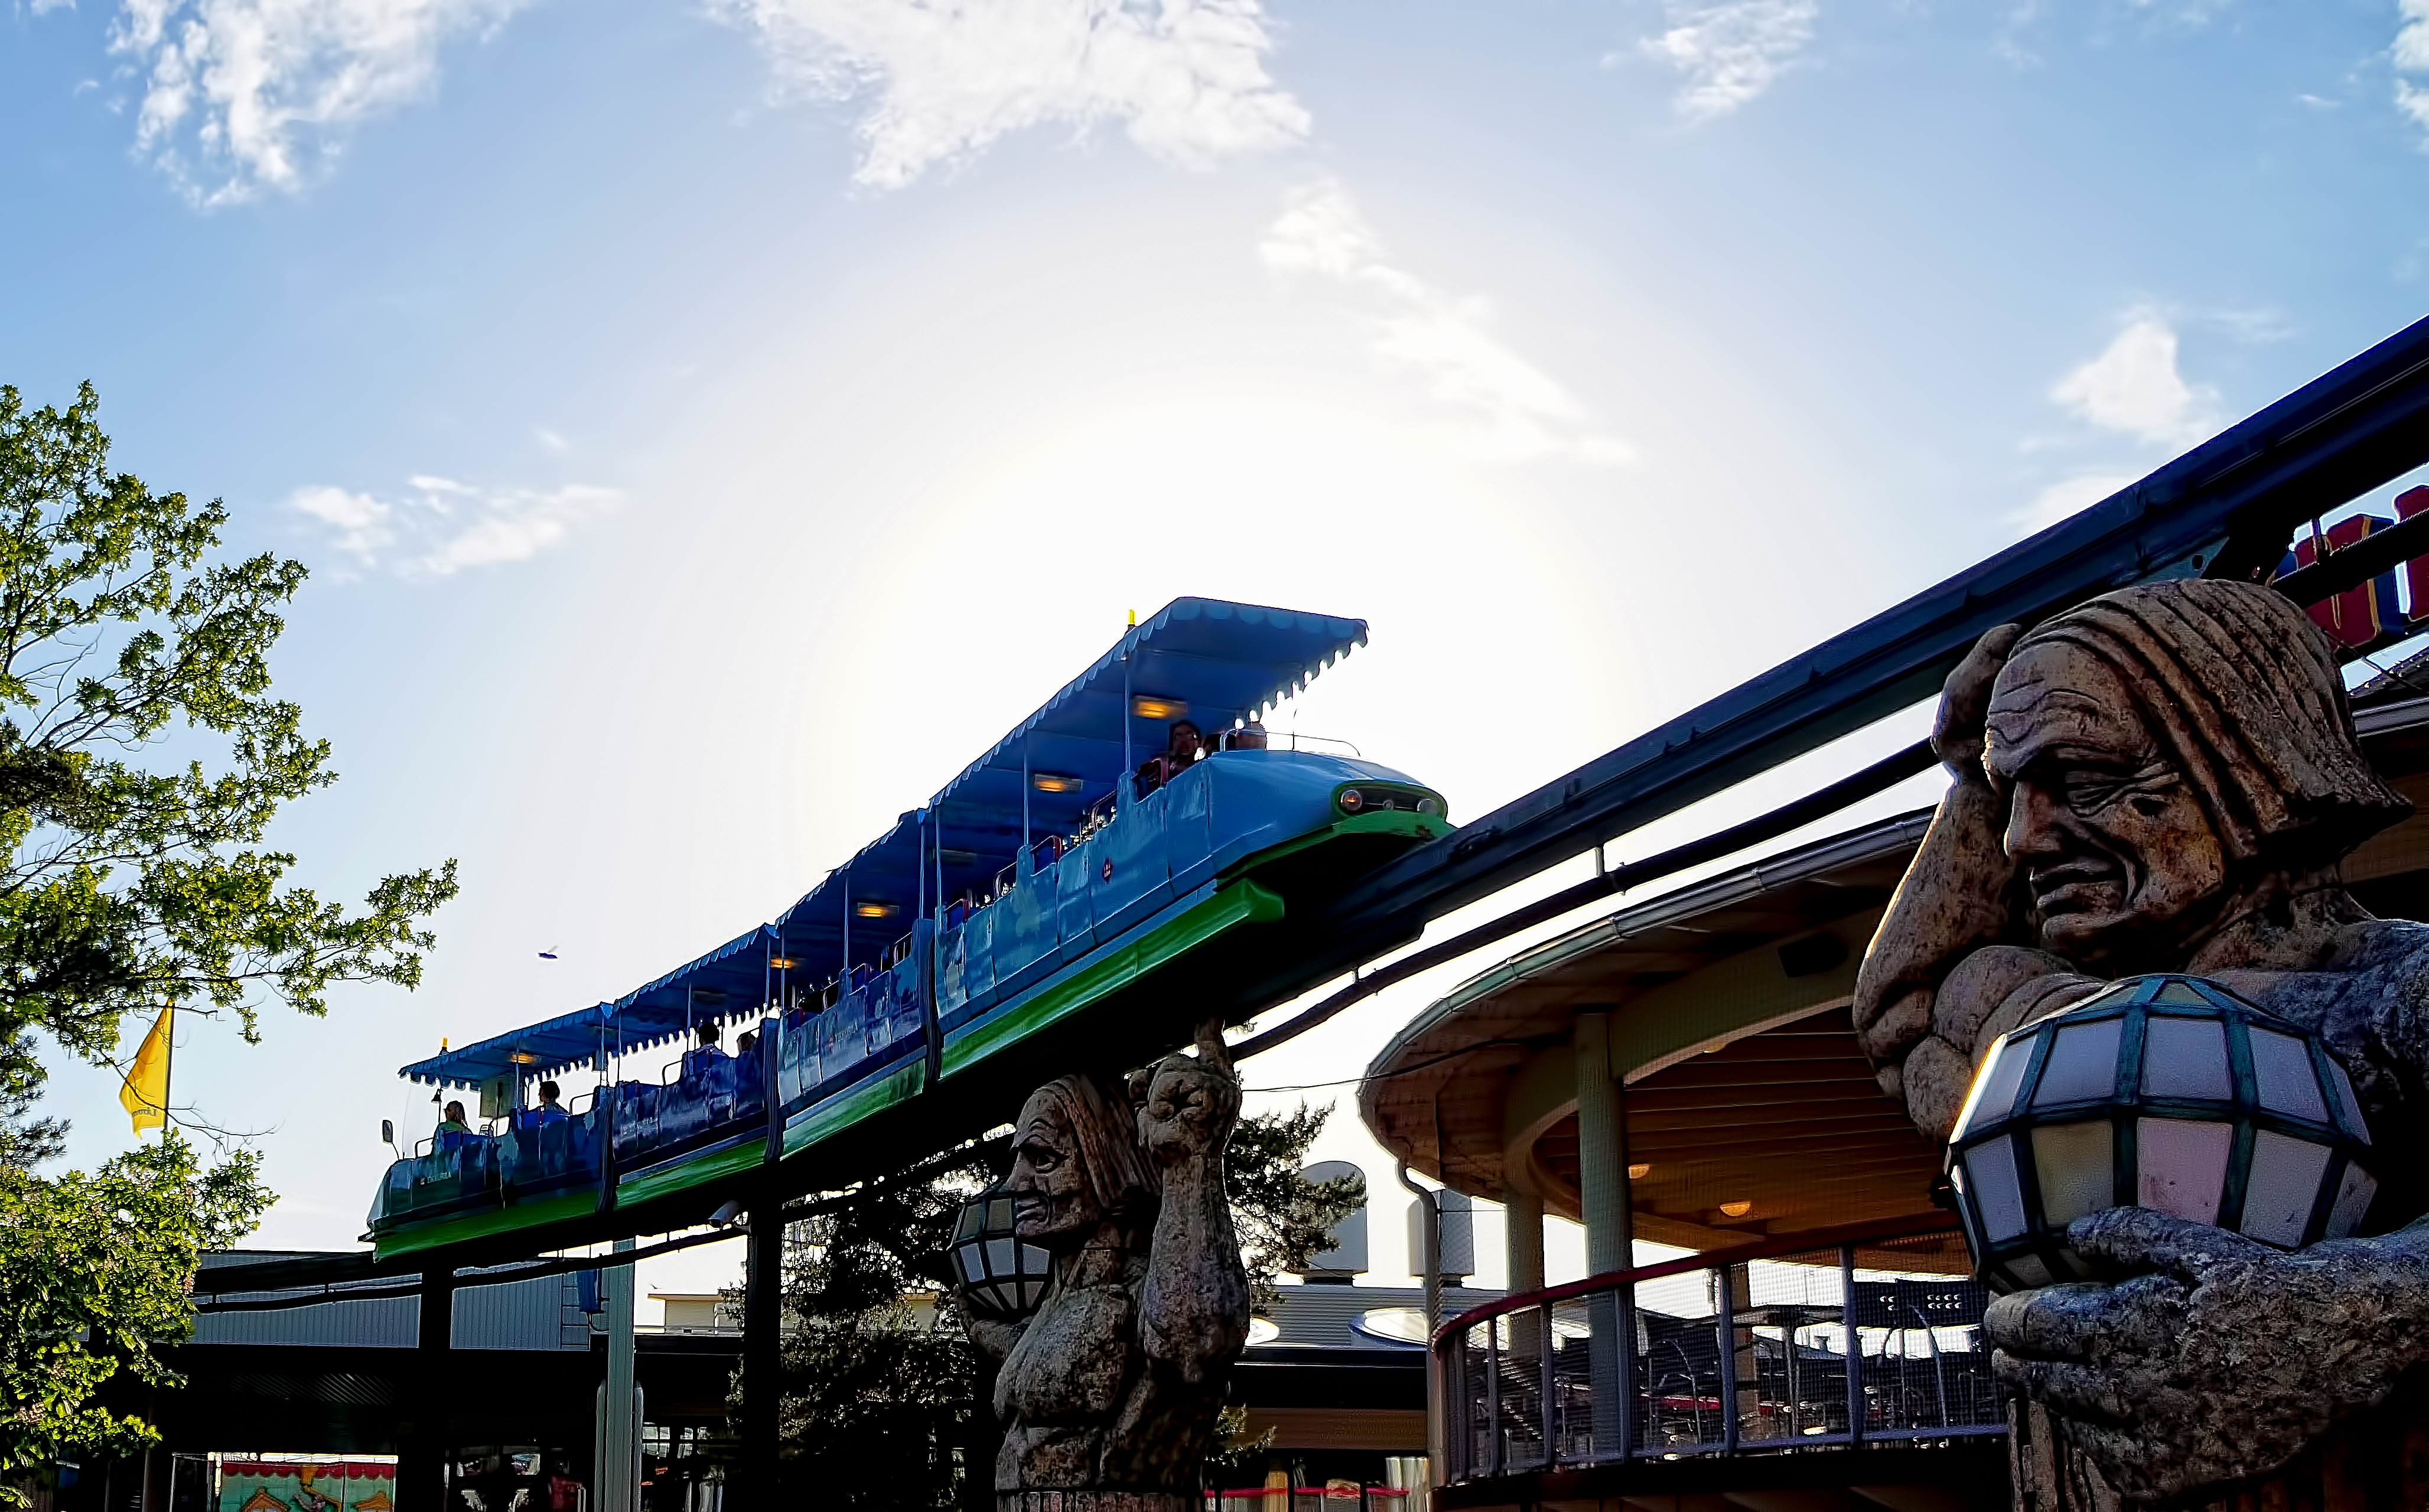
vacation, travel, vehicle, amusement park, park, landmark, ride, tourism, resort, finland, helsinki, monorail, amusement, linnanm ki, maisemajuna